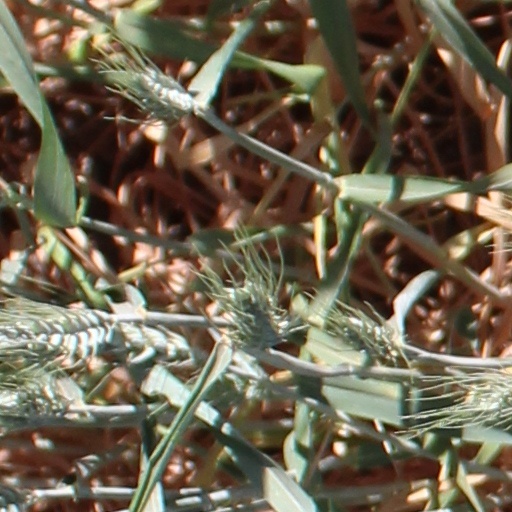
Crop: wheat